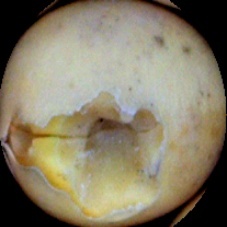
Label: Broken